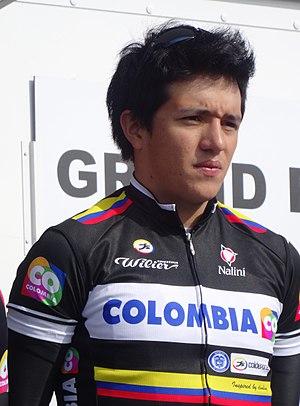
Reportage réalisé le jeudi 17 avril à l'occasion du départ et de l'arrivée du Grand Prix de Denain 2014 à Denain, Nord, Nord-Pas-de-Calais, France.
Edward Fabián Díaz Cárdenas, né à Nobsa, le 19 août 1994, est un coureur cycliste colombien.
La saison 2014 de l'équipe cycliste Colombia est la troisième de cette équipe.